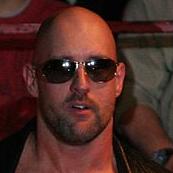
Age: 32